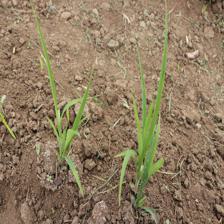
Label: Sorghum